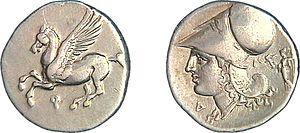
Corinthe est une ville portuaire importante de la Grèce moderne, chef-lieu du district régional de Corinthie et du Dème des Corinthiens. La ville est située sur l'isthme de Corinthe, dans le golfe du même nom.